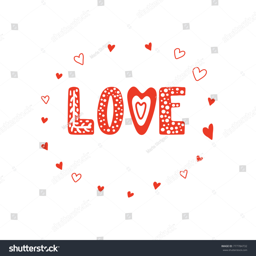
hand drawn cute quote in a round frame of hearts .